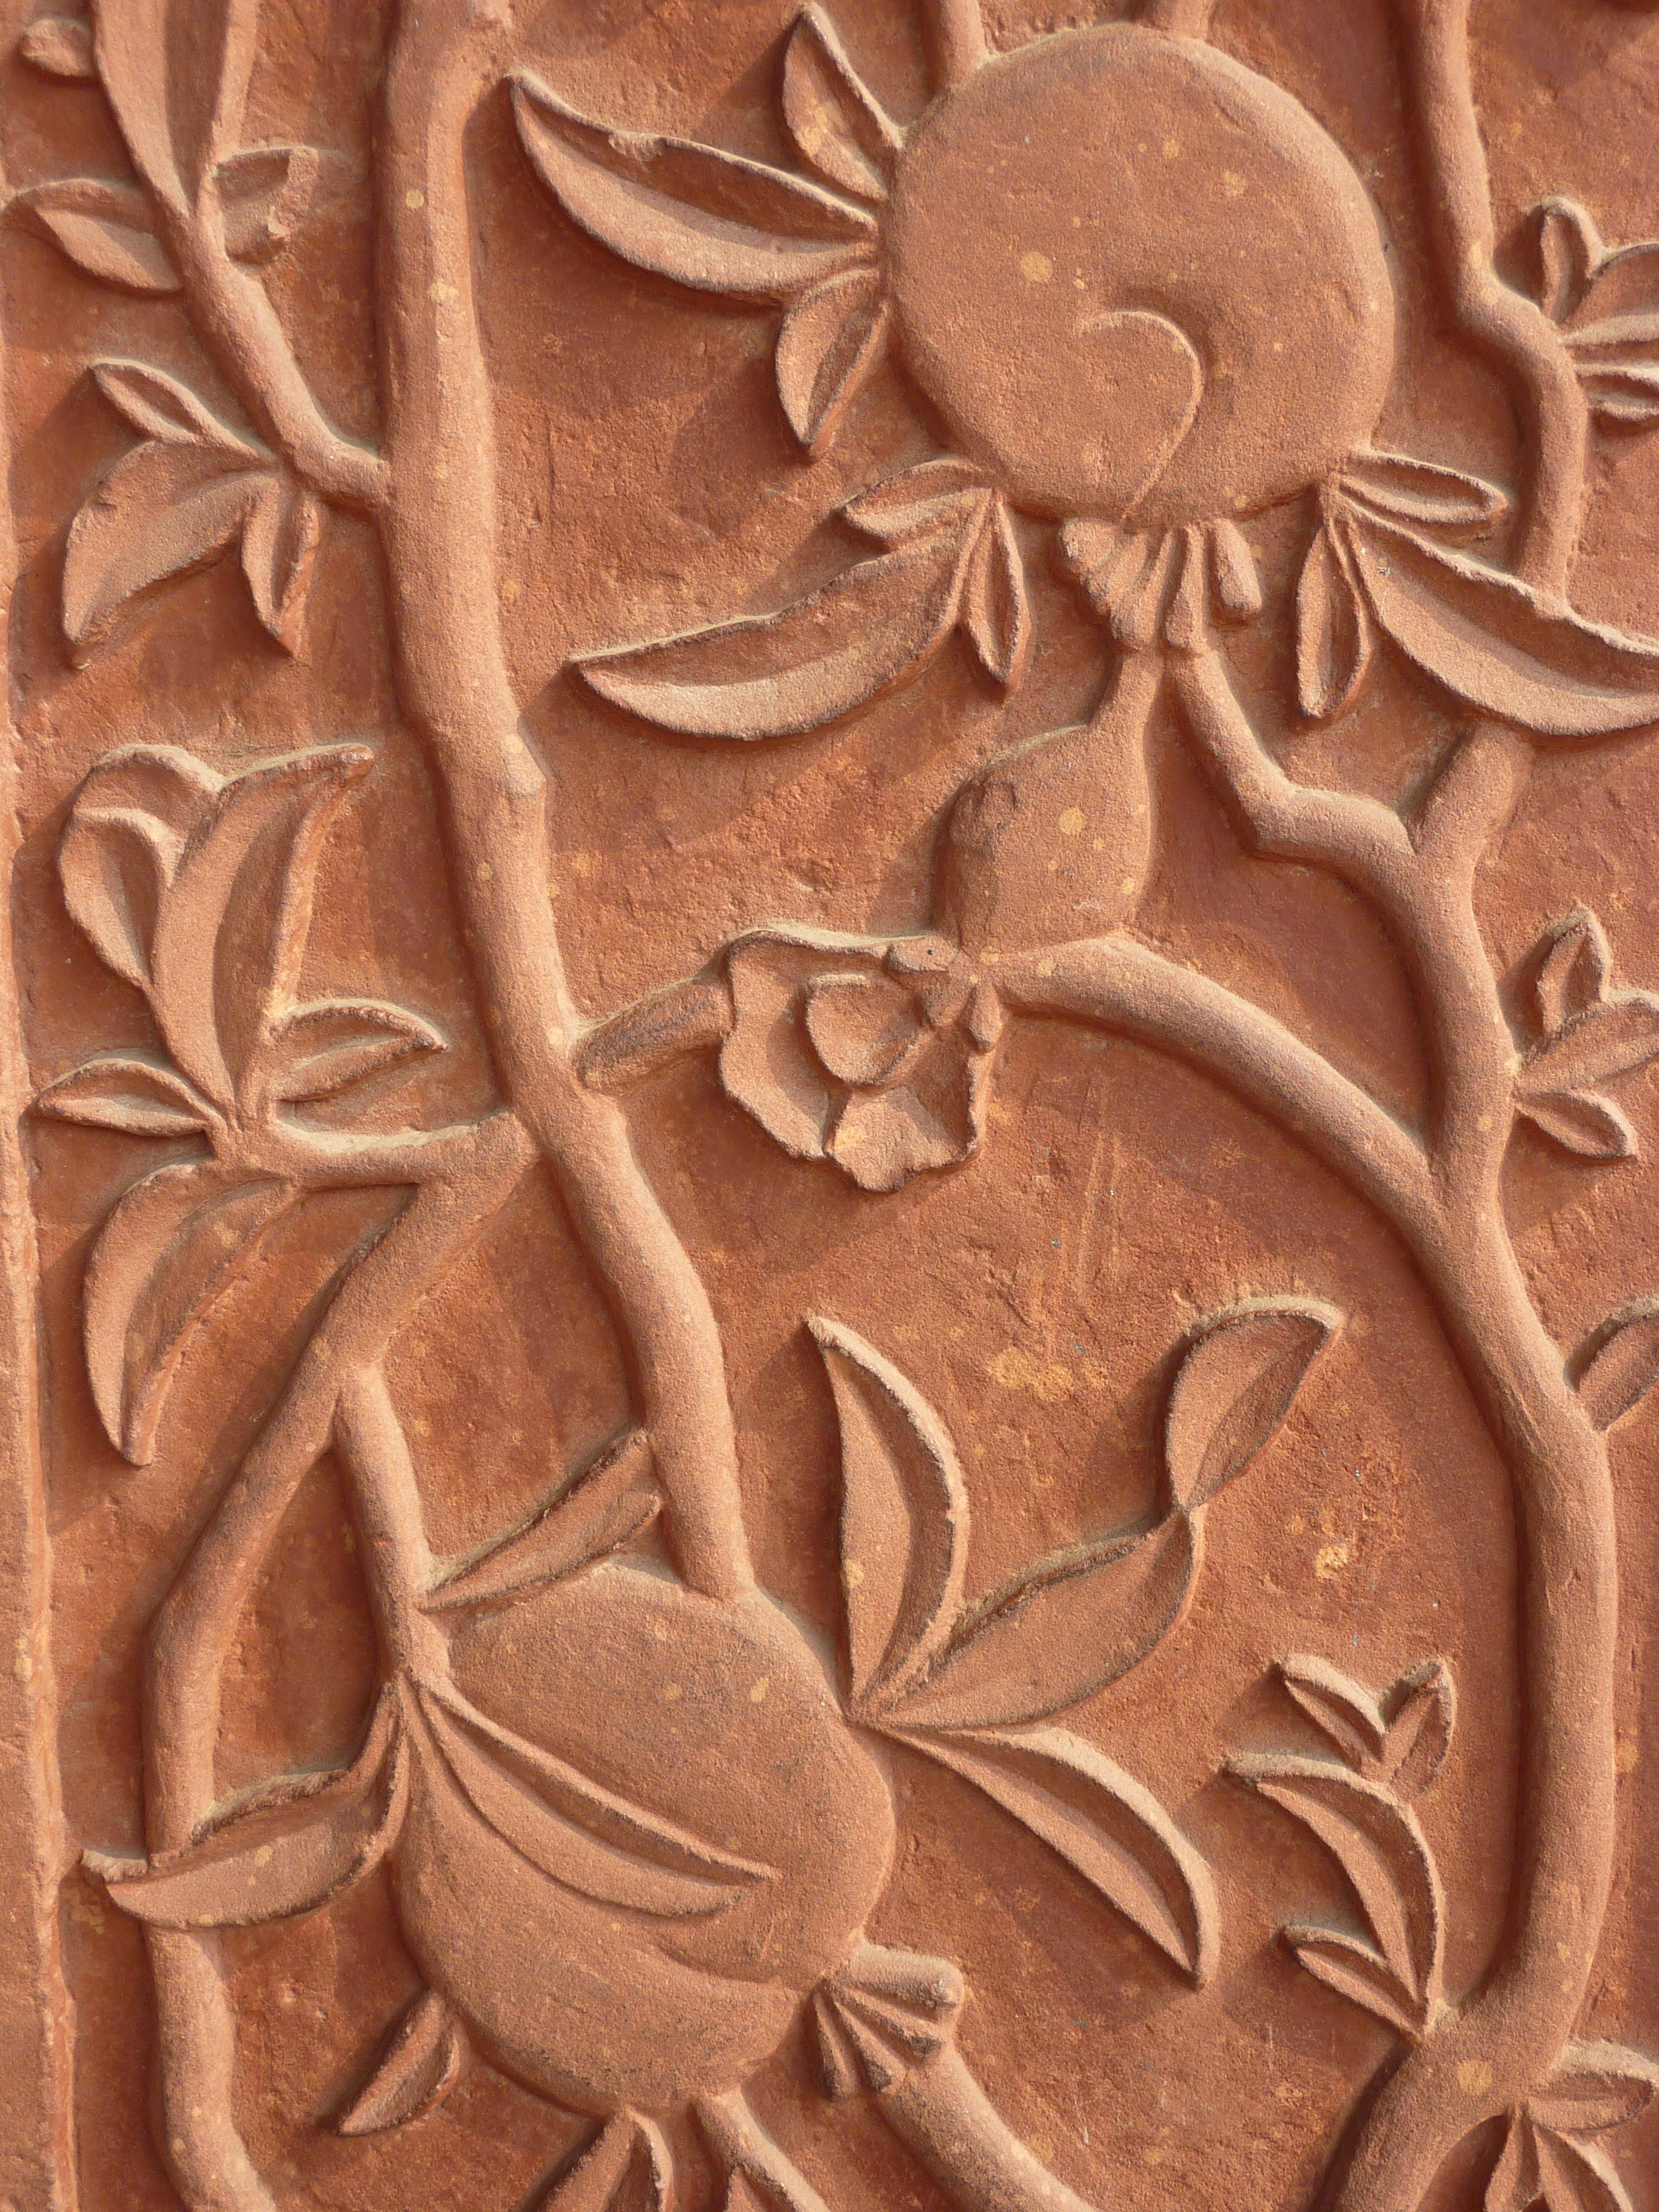
copper, india, carving, relief, red fort, stone carving, fathepur sikri